History of Stoke City F.C.

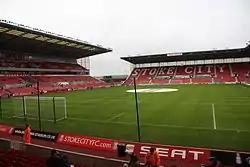
The Britannia Stadium

The 1997–98 season saw Stoke move to its new ground, the 28,000 all-seater Britannia Stadium, after 119 years at the Victoria Ground, the longest time spent at a ground by any team in Britain at that time. Chic Bates, Macari's assistant, was appointed manager for the club's inaugural season in the new ground. Bates struggled as his side slipped from a play-off place towards the relegation zone, with the club's bad run culminating in a 7–0 home defeat to Birmingham City. Bates was replaced by Chris Kamara in January 1998. Kamara could not improve the club's fortunes, and he left in April. Alan Durban, Stoke's manager two decades earlier, took charge for the remainder of season. Durban was unable to keep the club up, with a 23rd-place finish consigning Stoke to relegation from the First Division.